Jay E

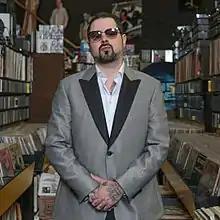
Epperson in 2018

Jason Lee Epperson (born August 13, 1978) is an American record producer and DJ from St. Louis, Missouri. He first became known as the primary producer of hometown native Nelly's 2000 debut album "Country Grammar", which received diamond certification by the Recording Industry Association of America (RIAA). Thereafter, he produced extensively for Nelly and his collaborators, and signed with his record label, Derrty Entertainment as in-house talent. He has since produced songs for other artists including Murphy Lee, St. Lunatics, Justin Timberlake, E-40, Cedric the Entertainer, Lil Wayne, Ron Isley, Three 6 Mafia, and Hilary Duff. Epperson's style is characterized by hip hop mixed with soul, R&B, and pop music. "Billboard" magazine, in its December 2000 issue, listed Epperson at number 16 on its "Top 100 Producers" list, as well as number 19 on its "Top 100 R&B/Hip Hop Producers of 2000" list. He has received a Grammy Award nomination.